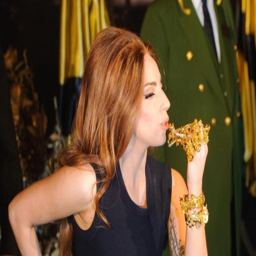
celebrity arriving for a signing session of her fragrance